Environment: real
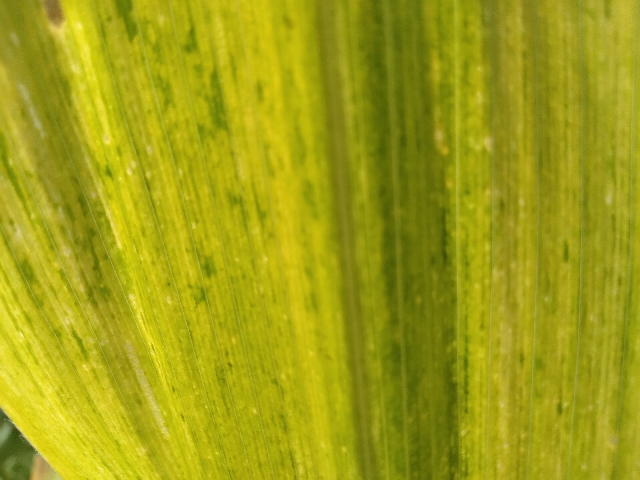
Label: lethal_necrosis